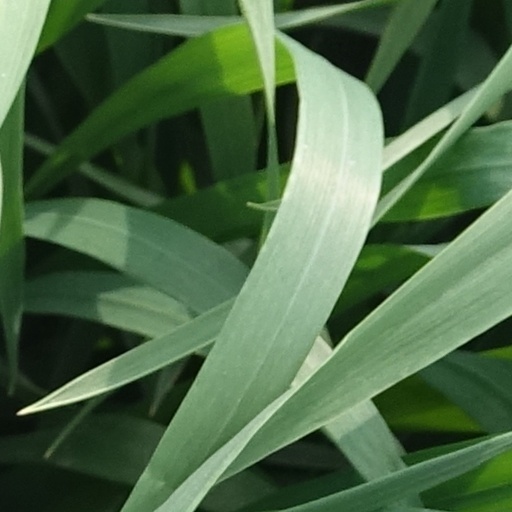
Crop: wheat